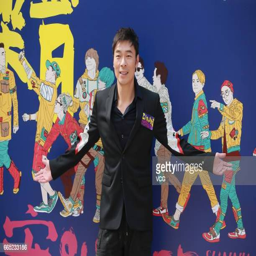
singer attends the press conference of his concert